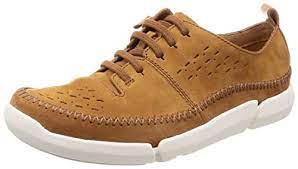
Label: Boat